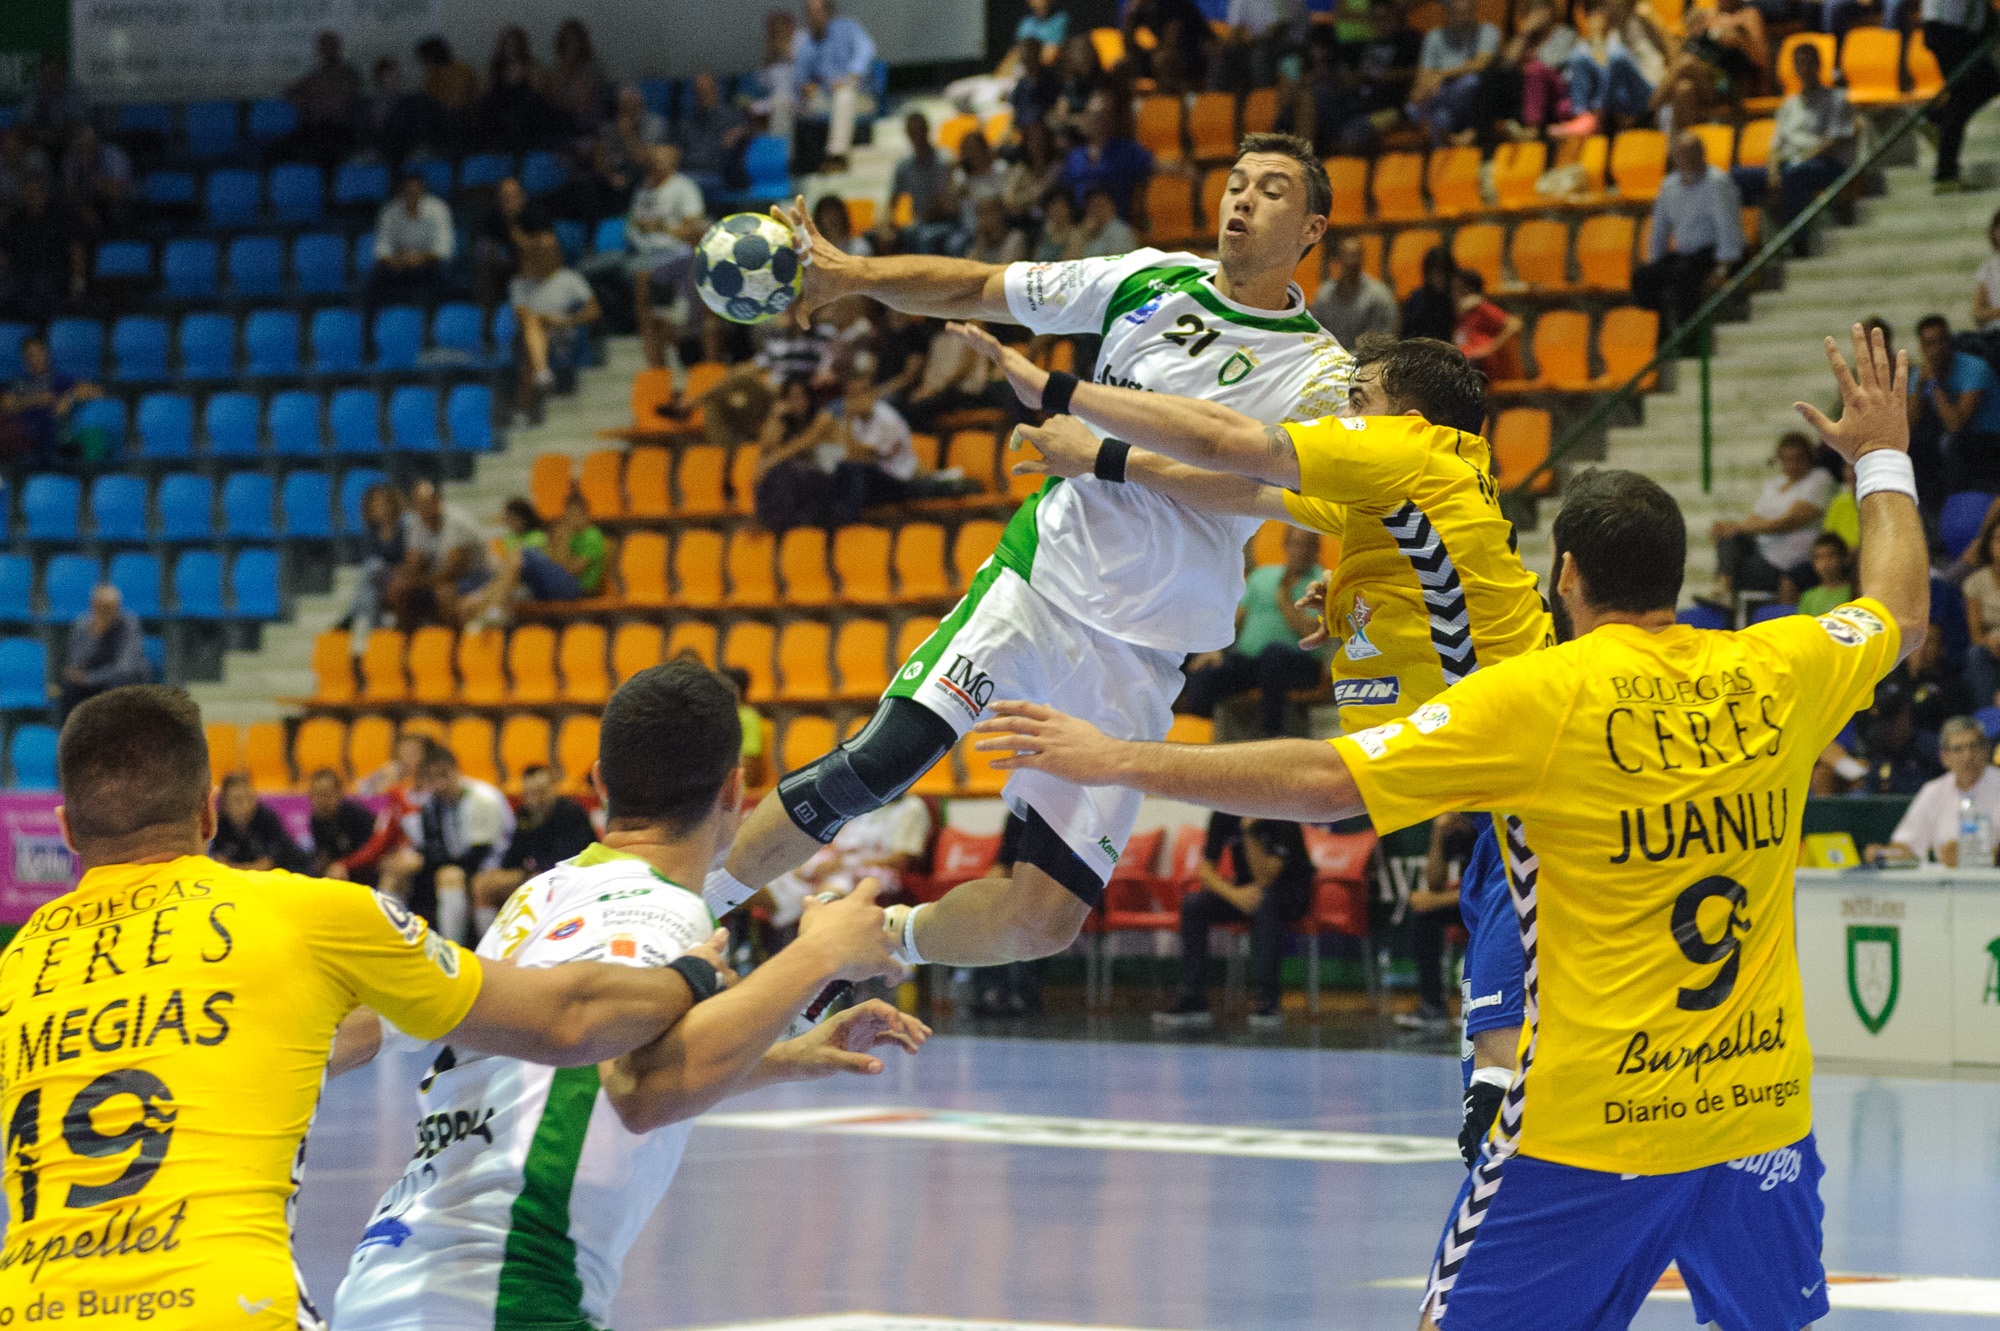
balloon, soccer, player, sports, party, players, ball game, team sport, basketball player, launching, handball, basketball moves, asobal, anaitasuna